Cinema of the United Kingdom

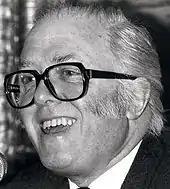
Richard Attenborough in 1983

American studios cut back on British productions, and in many cases withdrew from financing them altogether. Films financed by American interests were still being made, including Billy Wilder's "The Private Life of Sherlock Holmes" (1970), but for a time funds became hard to come by.